Signing of the United States Declaration of Independence

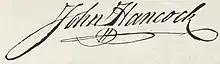
John Hancock's now-iconic signature on the Declaration is nearly long.

Legal historian Wilfred Ritz concluded in 1986 that about 34 delegates signed the Declaration on July 4, and that the others signed on or after August 2. Ritz argues that the engrossed copy of the Declaration was signed by Congress on July 4, as Jefferson, Adams, and Franklin had stated, and that it was implausible that all three men had been mistaken. He believes that McKean's testimony was questionable, and that historians had misinterpreted the July 19 resolution. According to Ritz, this resolution did not call for a new document to be created, but rather for the existing one to be given a new title, which was necessary after New York had joined the other 12 states in declaring independence. He reasons that the phrase "signed by every member of Congress" in the July 19 resolution meant that delegates who had not signed the Declaration on the 4th were now required to do so.